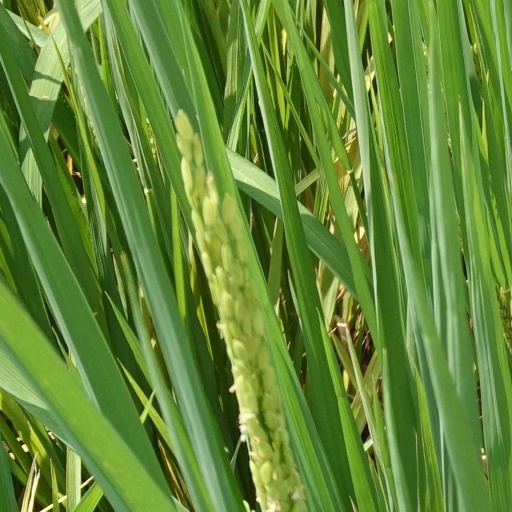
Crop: rice